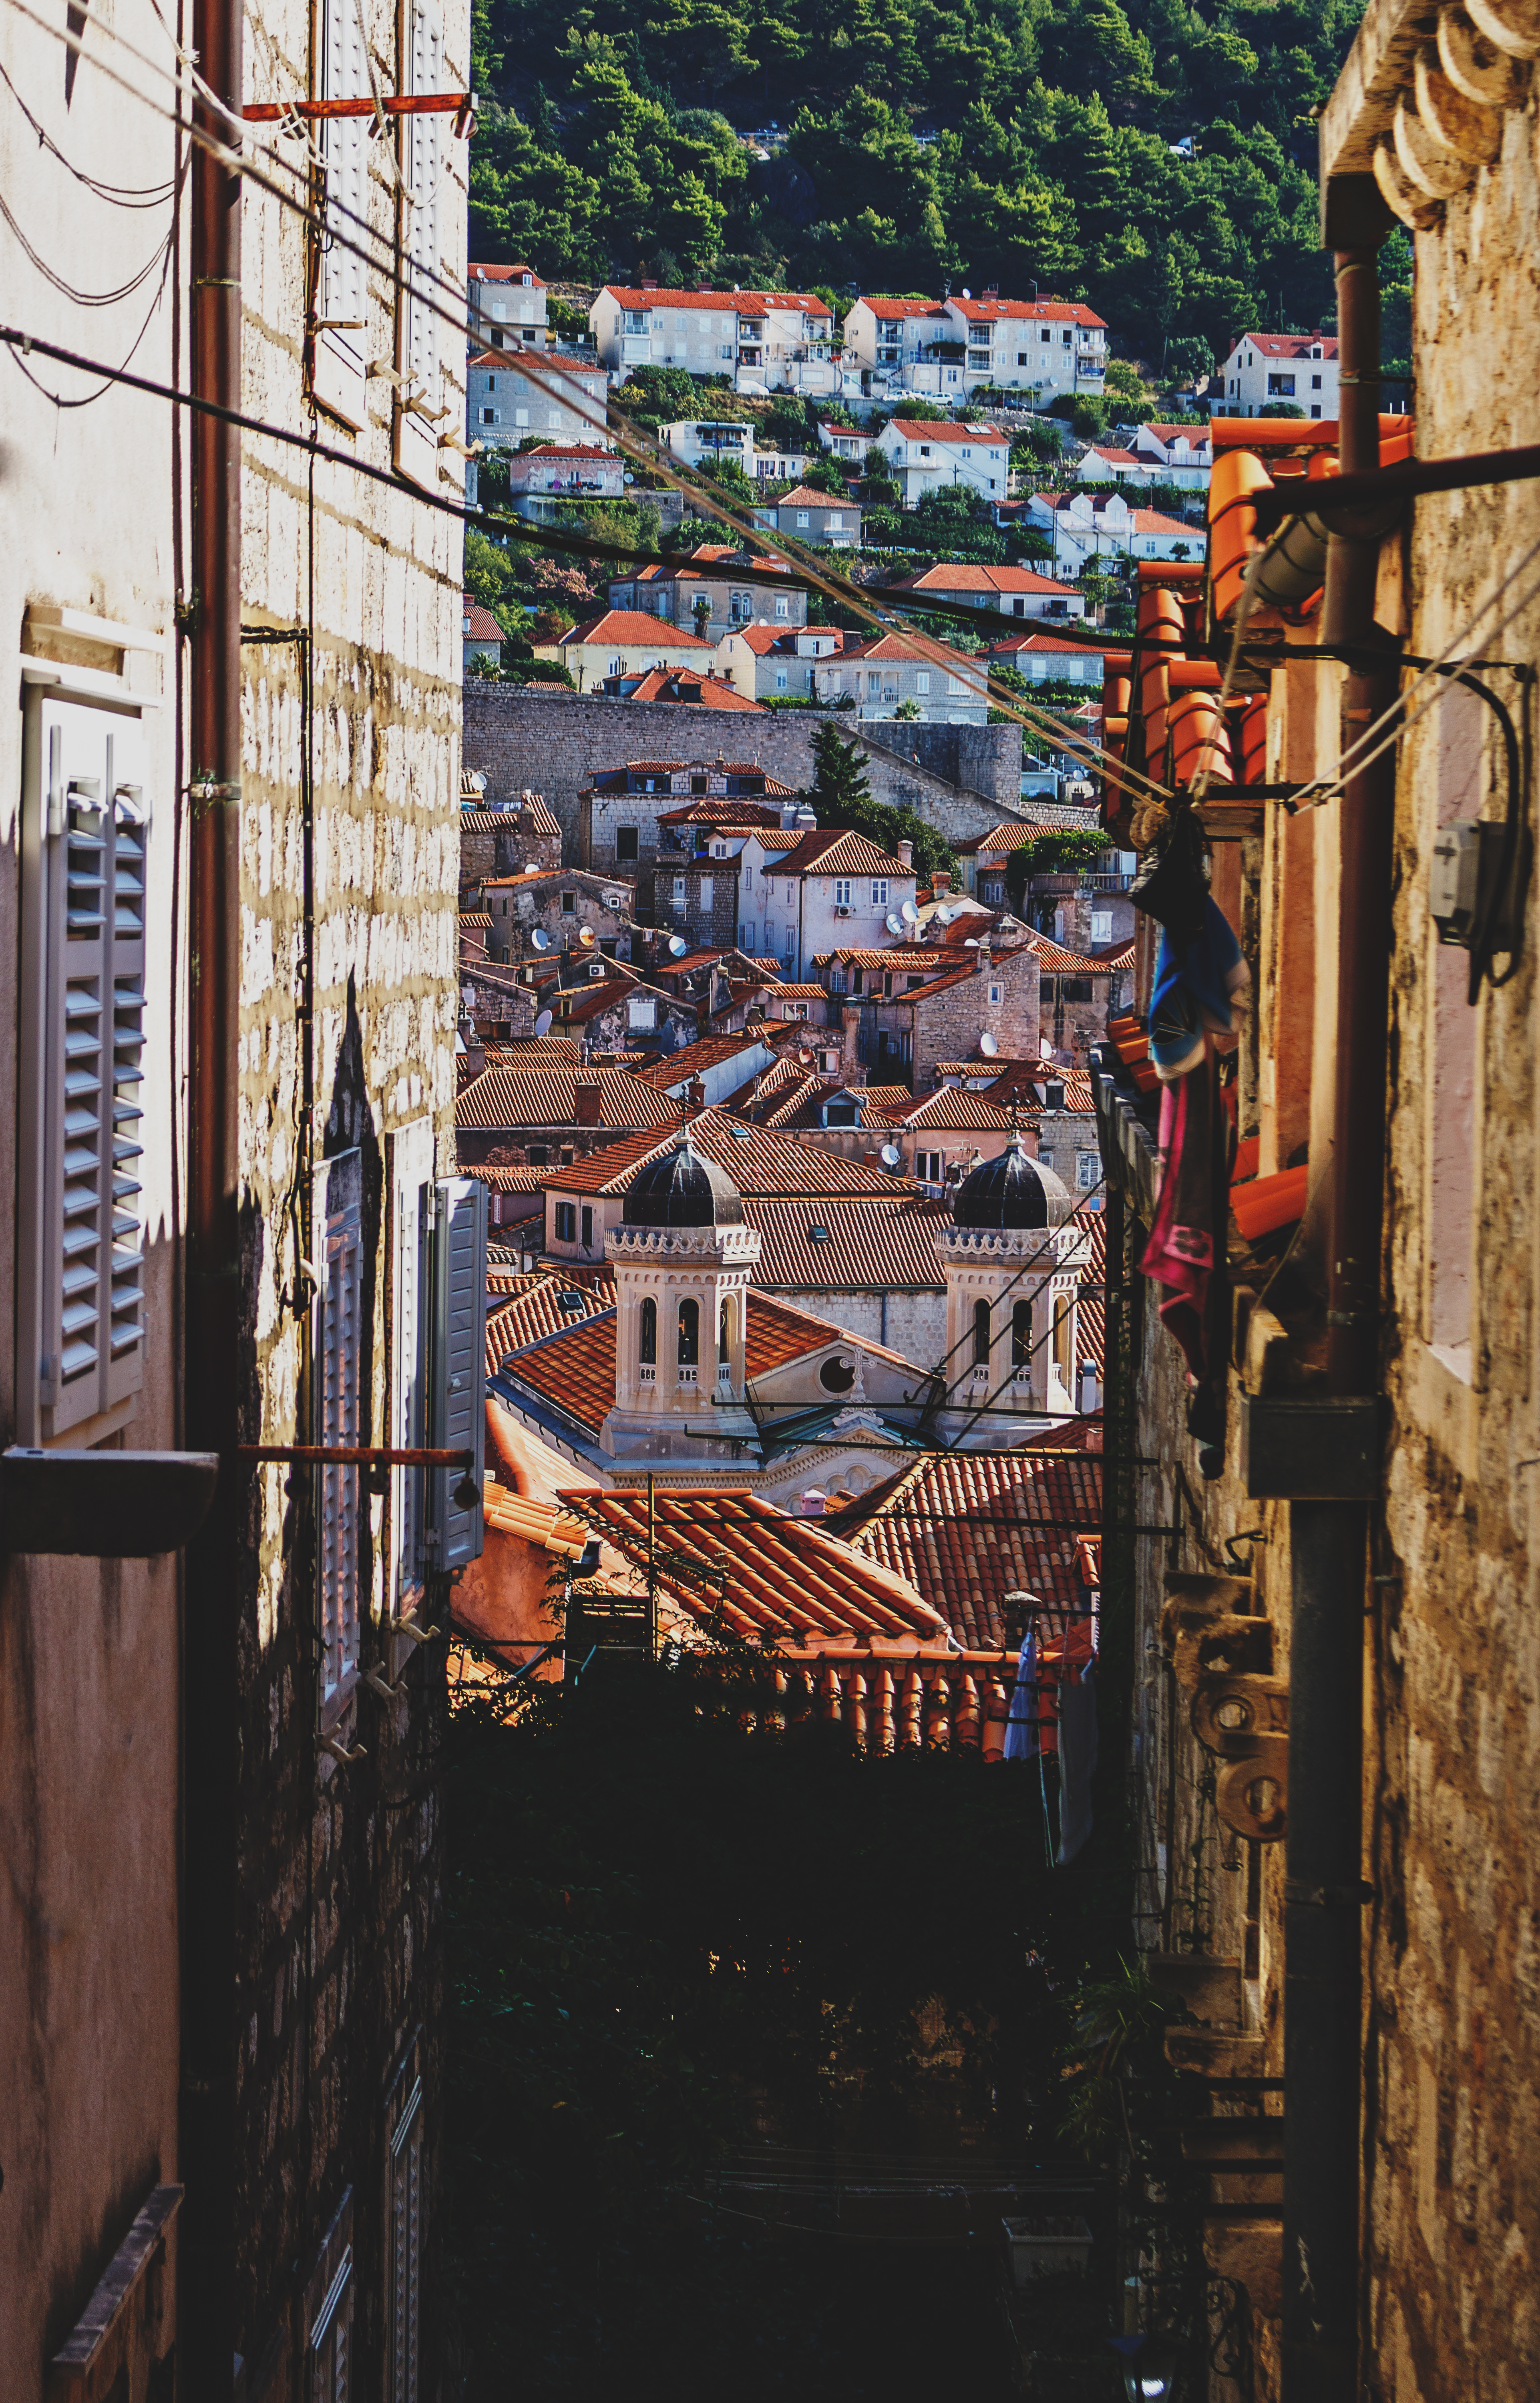
light, architecture, road, street, town, alley, city, urban, wall, cityscape, travel, village, color, facade, tourism, trees, outdoors, art, temple, daylight, infrastructure, houses, roofs, ceramics, neighbourhood, red bricks, urban area, apartment buildings, human settlement